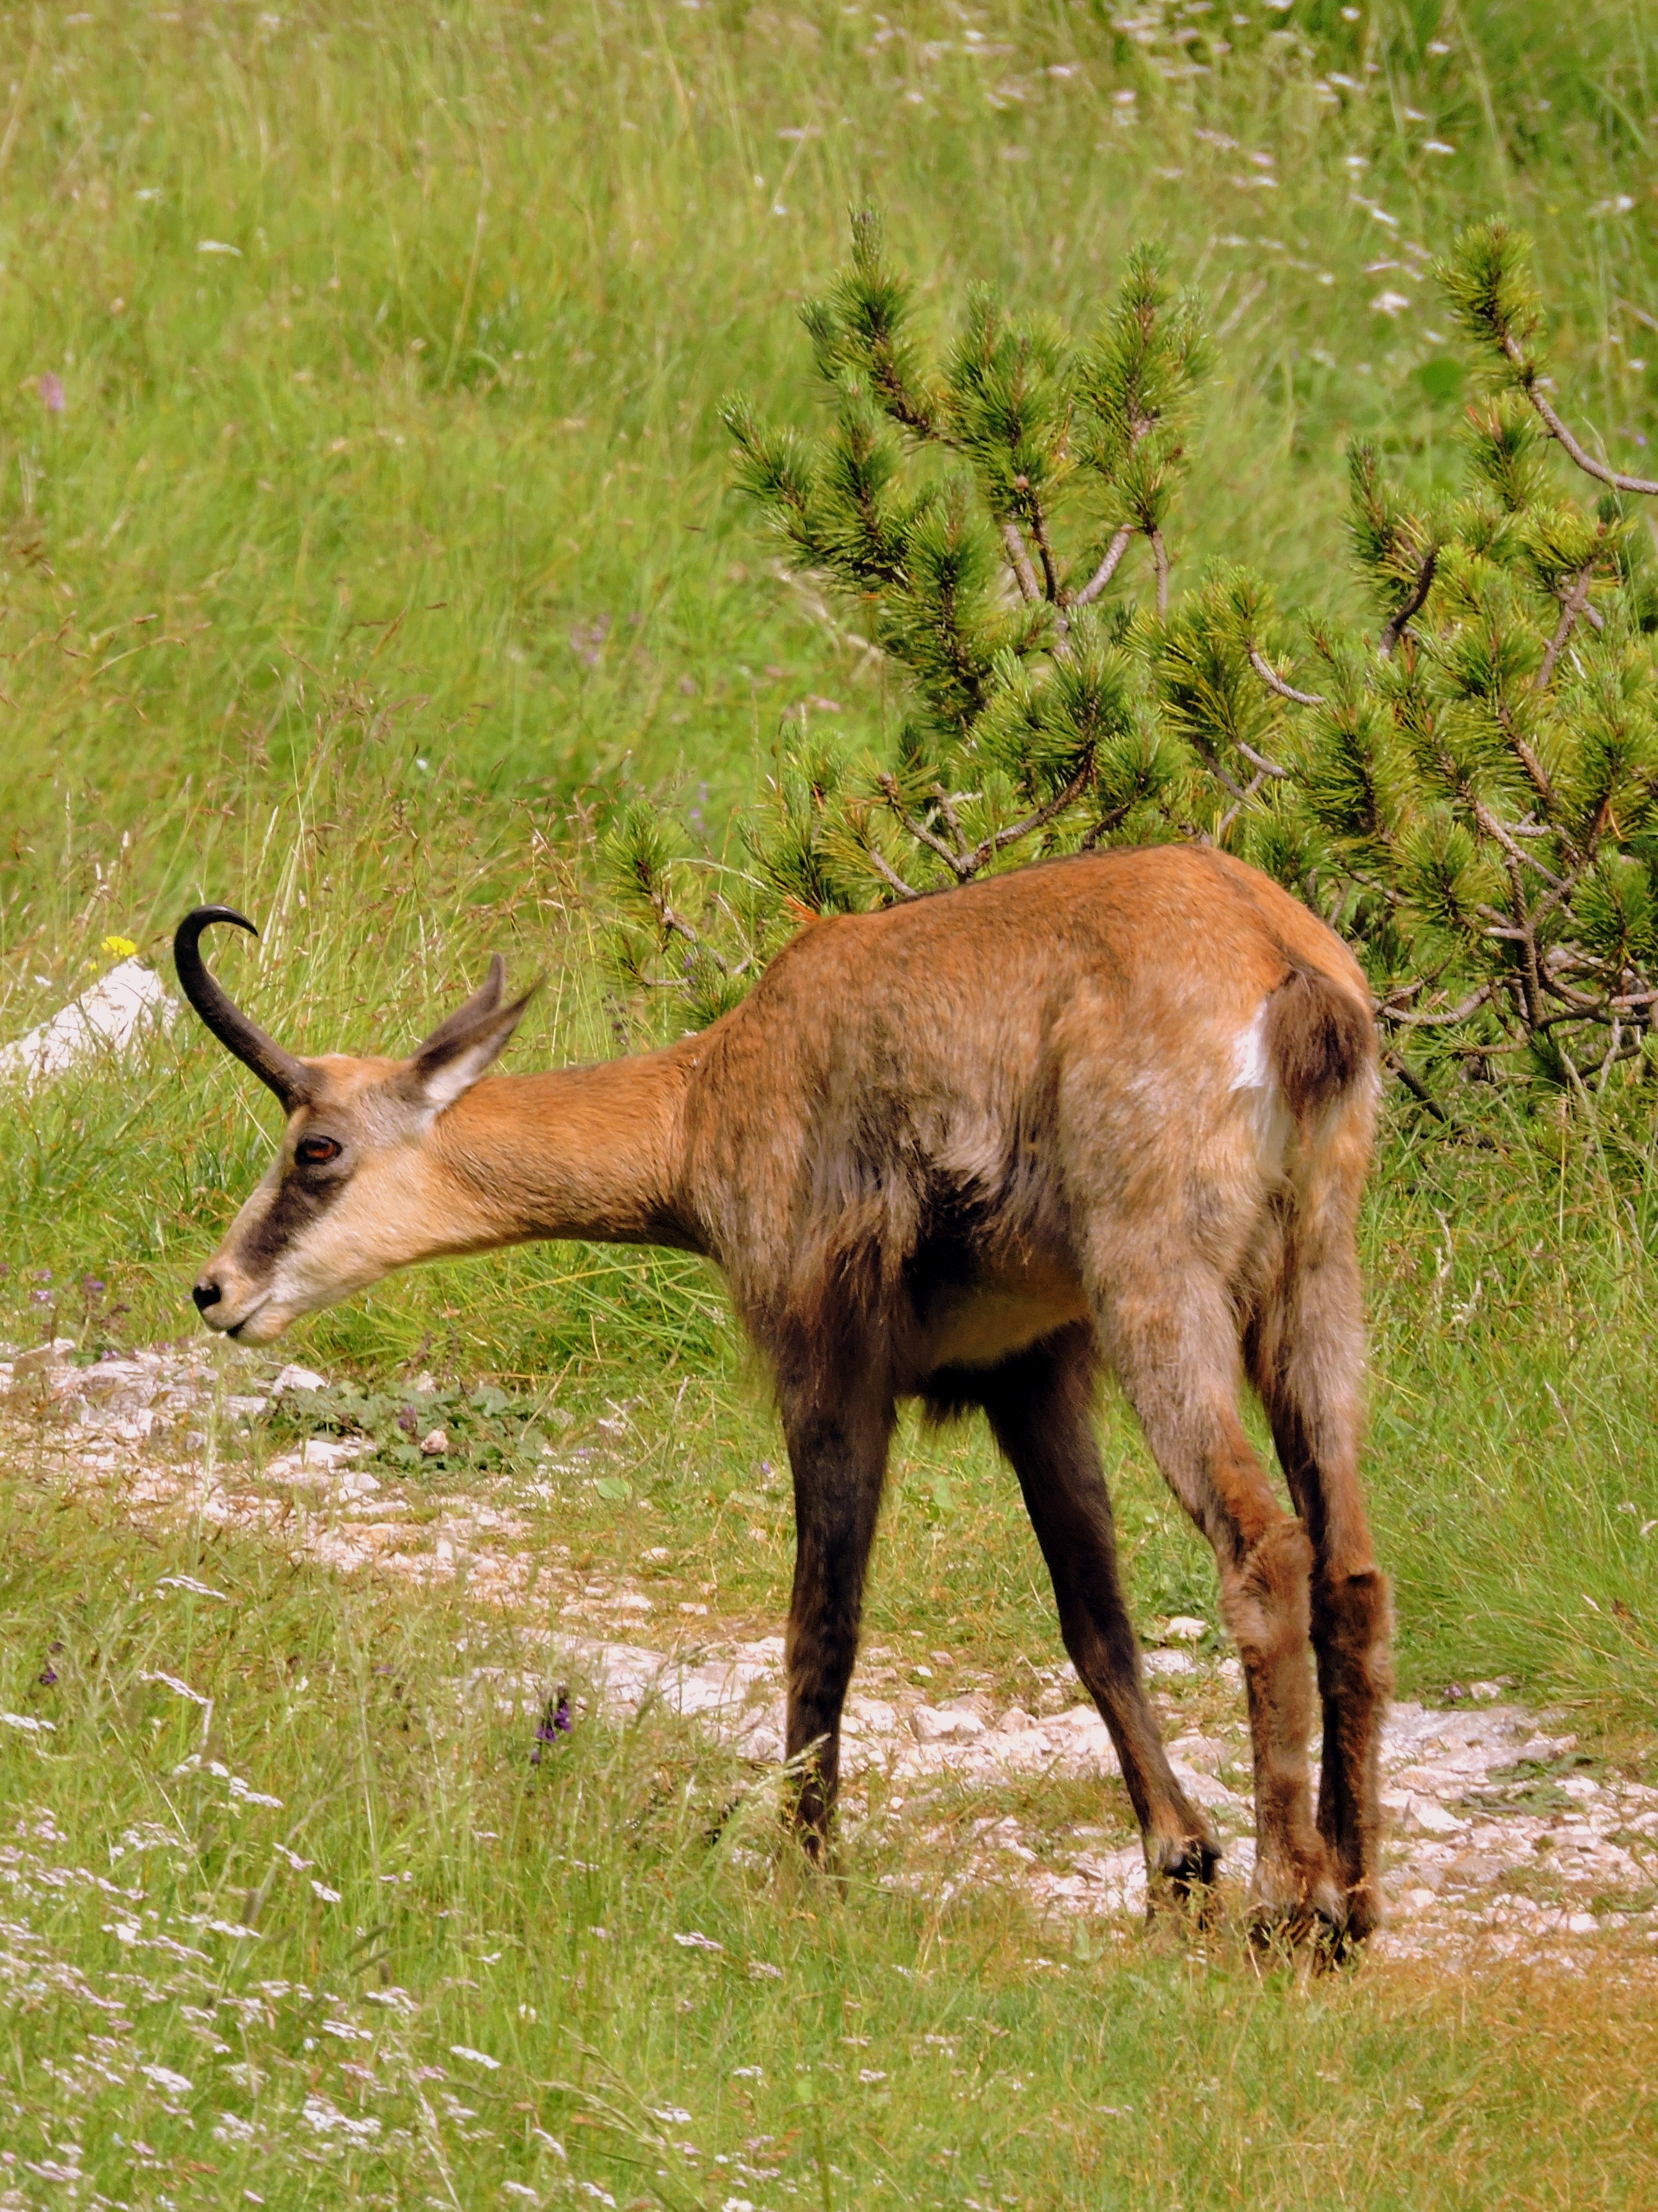
nature, mountain, trail, meadow, prairie, animal, wildlife, deer, green, pasture, grazing, mammal, fauna, antelope, grassland, vertebrate, elk, sniff, chamois, white tailed deer, barbary sheep, cow goat family, hartebeest